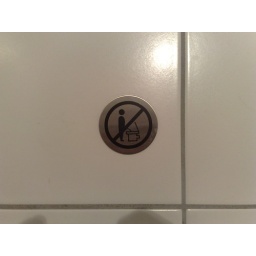
Sat 2008/05/31 17.17 The eponymous no pinkeln (standing) sign in Thomas' bathroom